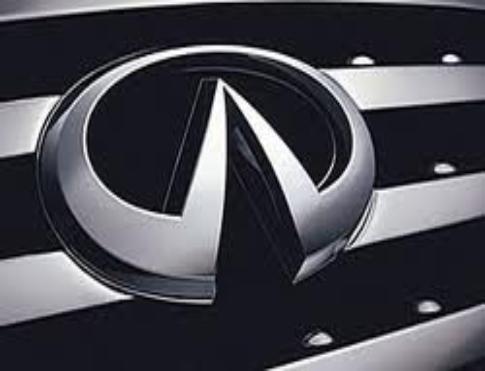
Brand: Infiniti
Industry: Transportation